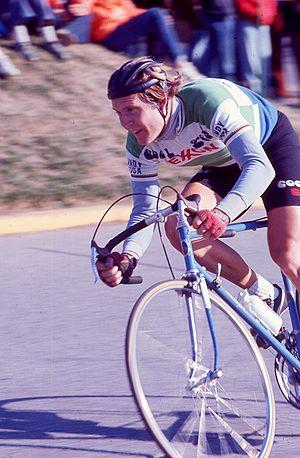
Wayne Stetina est un coureur cycliste américain. Actif pendant les années 1970 et 1980, il a été trois fois champion des États-Unis sur route amateur et champion des États-Unis du contre-la-montre en 1975. Il a participé au contre-la-montre par équipes des Jeux olympiques de 1972 et 1976. Son frère Dale a été cyclisme professionnel pendant les années 1980 et son neveu Peter l'est depuis 2010.